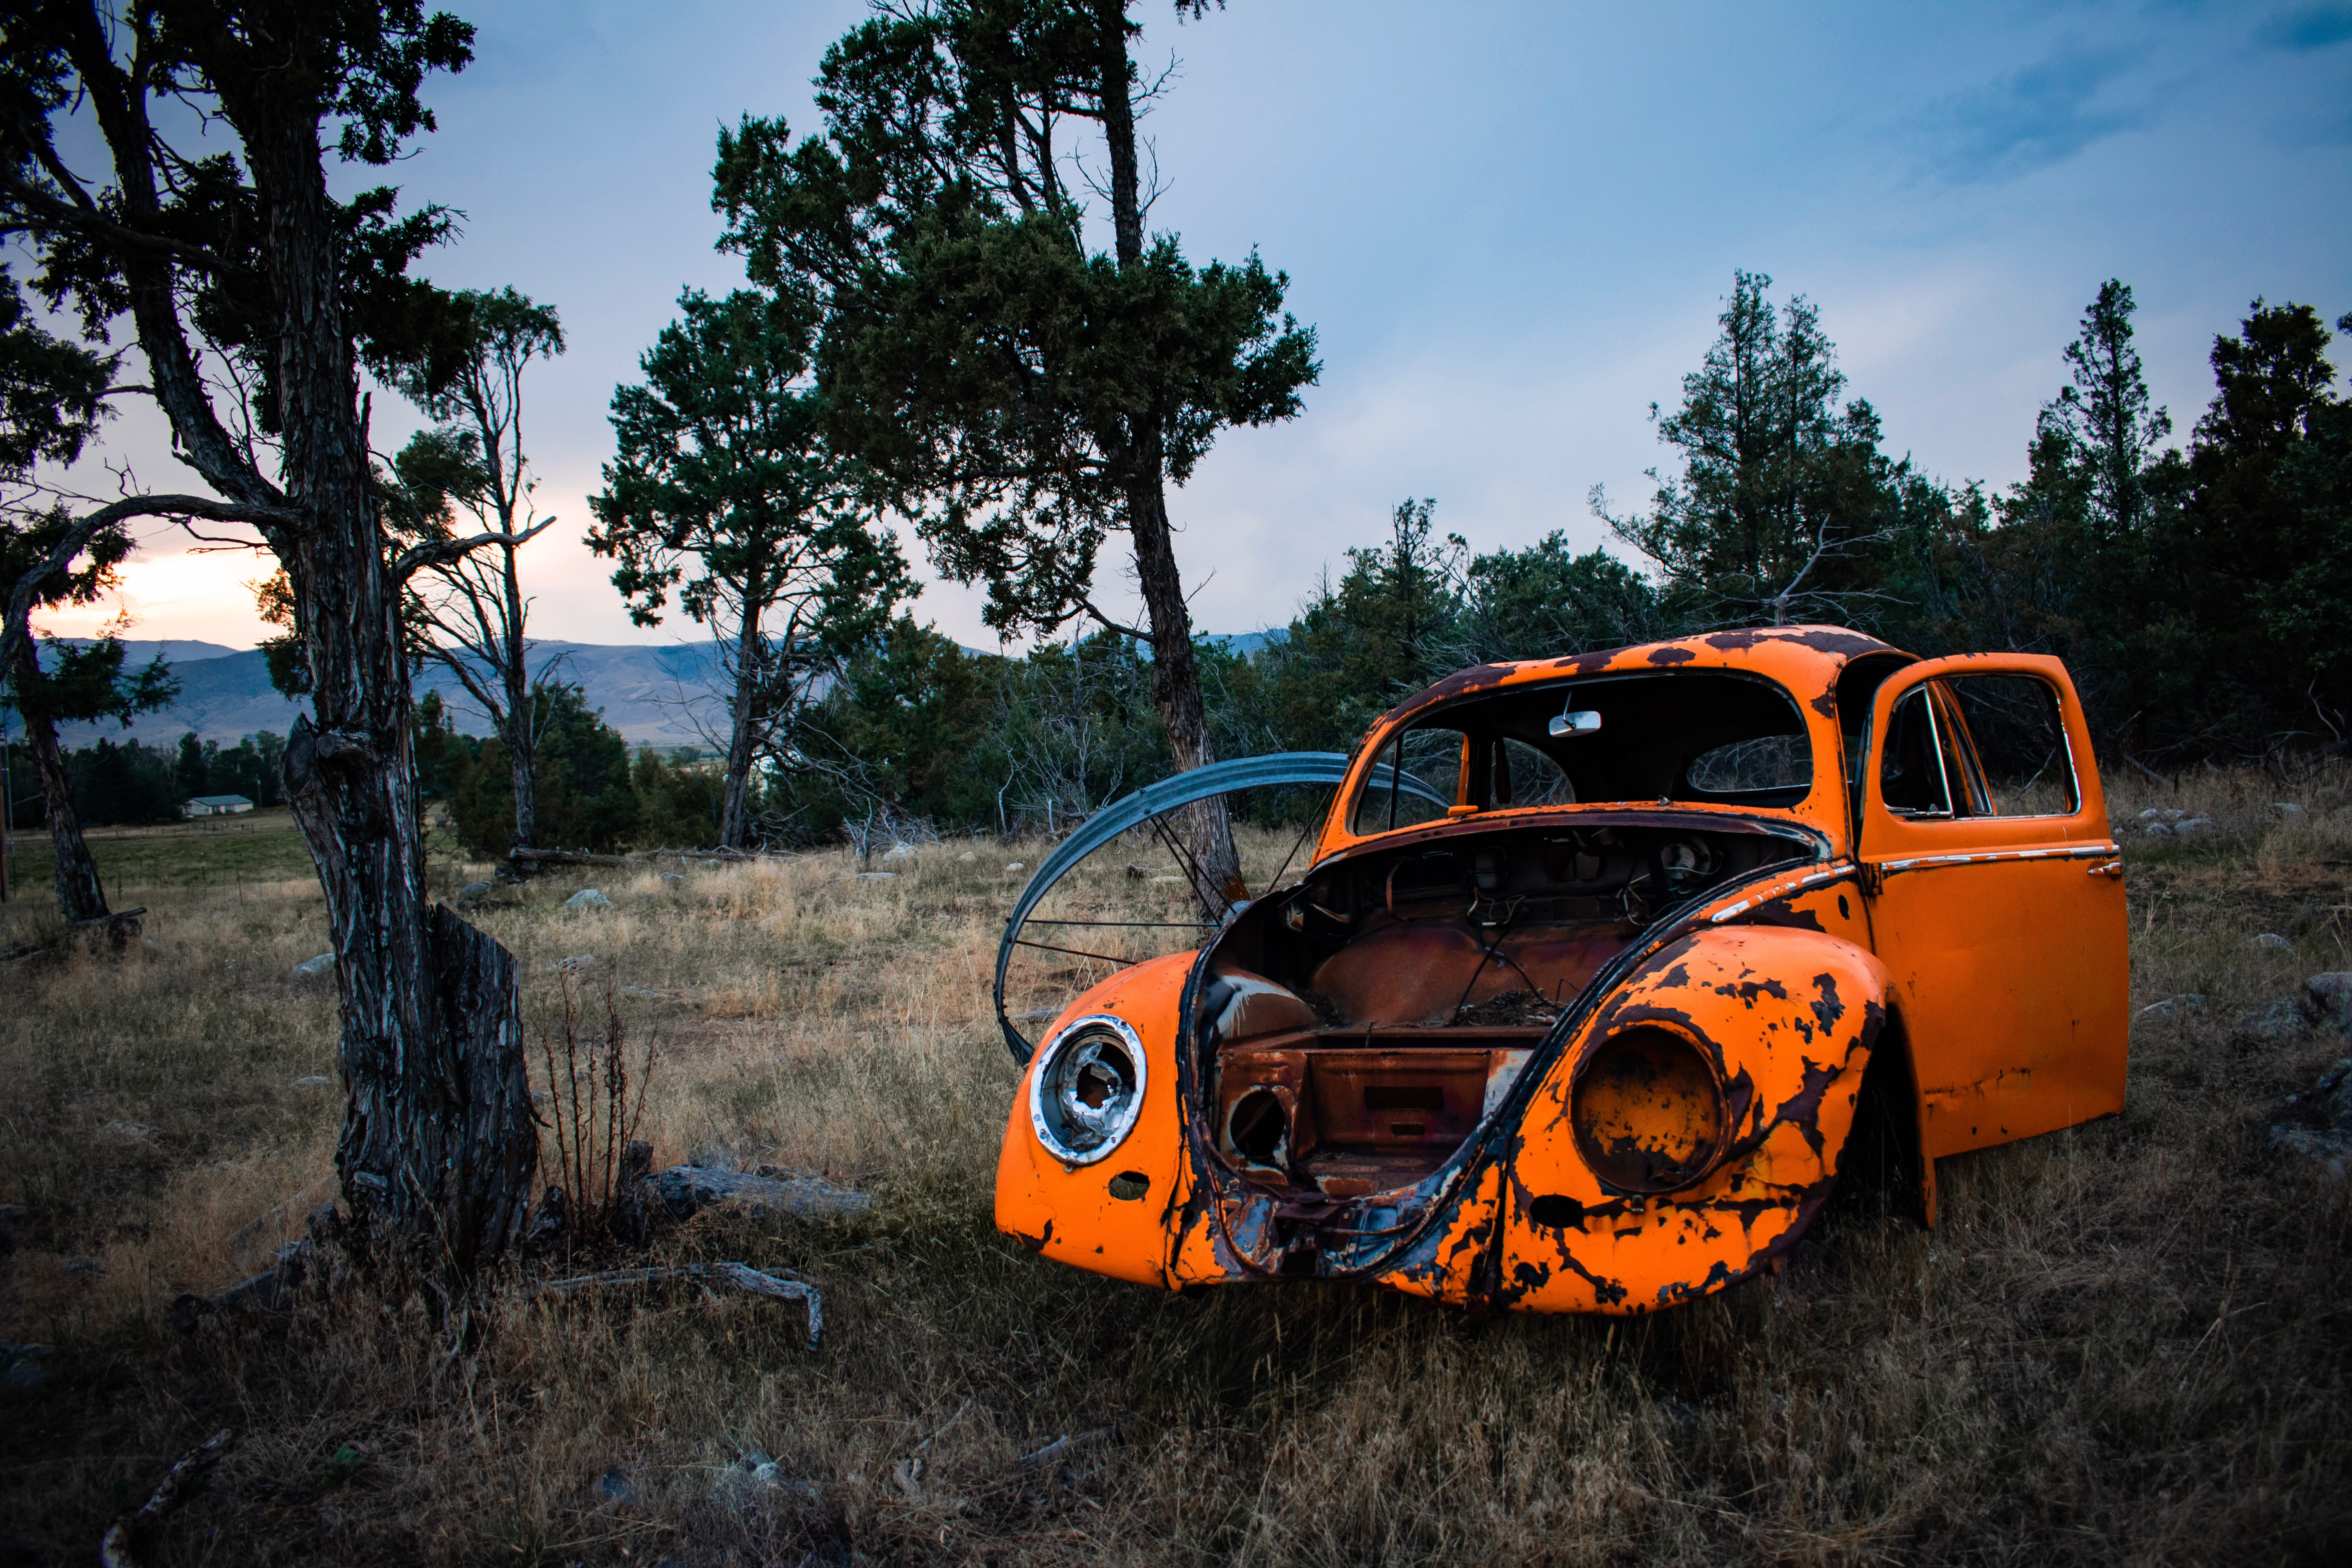
motor vehicle, vehicle door, vehicle, car, tree, rim, automotive design, automotive exterior, classic, classic car, headlamp, wheel, tire, automotive lighting, automotive wheel system, landscape, plant, volkswagen beetle, custom car, automotive tire, rolling, coupe, subcompact car, bumper, baja bug, antique car, hardtop, vintage car, rust, city car